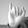
ASL letter: I